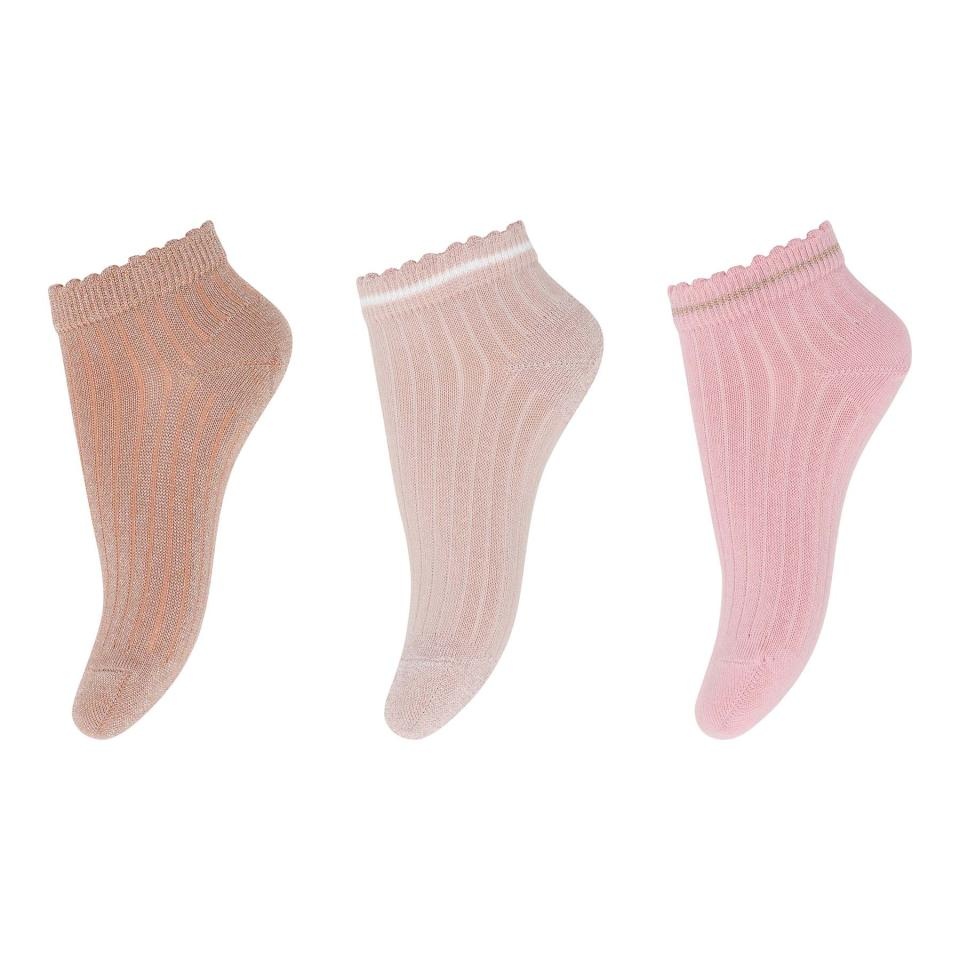
Petra 3pack sneakersokken kids 77269 8995 Multi
Multipack van 3 paar enkelsokken met glitter voor kinderen. Vervaardigd uit zachte katoen, perfect om in sneakers te dragen. Samenstelling: 72% Katoen 17% Polyamide 8% Polyester 3% Elastaan Wasvoorschriften:
Brand: MP Denmark
Category: Apparel & Accessories > Clothing > Socks > Ankle Socks